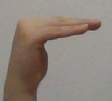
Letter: haa